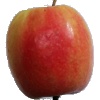
Label: Apple Pink Lady 1